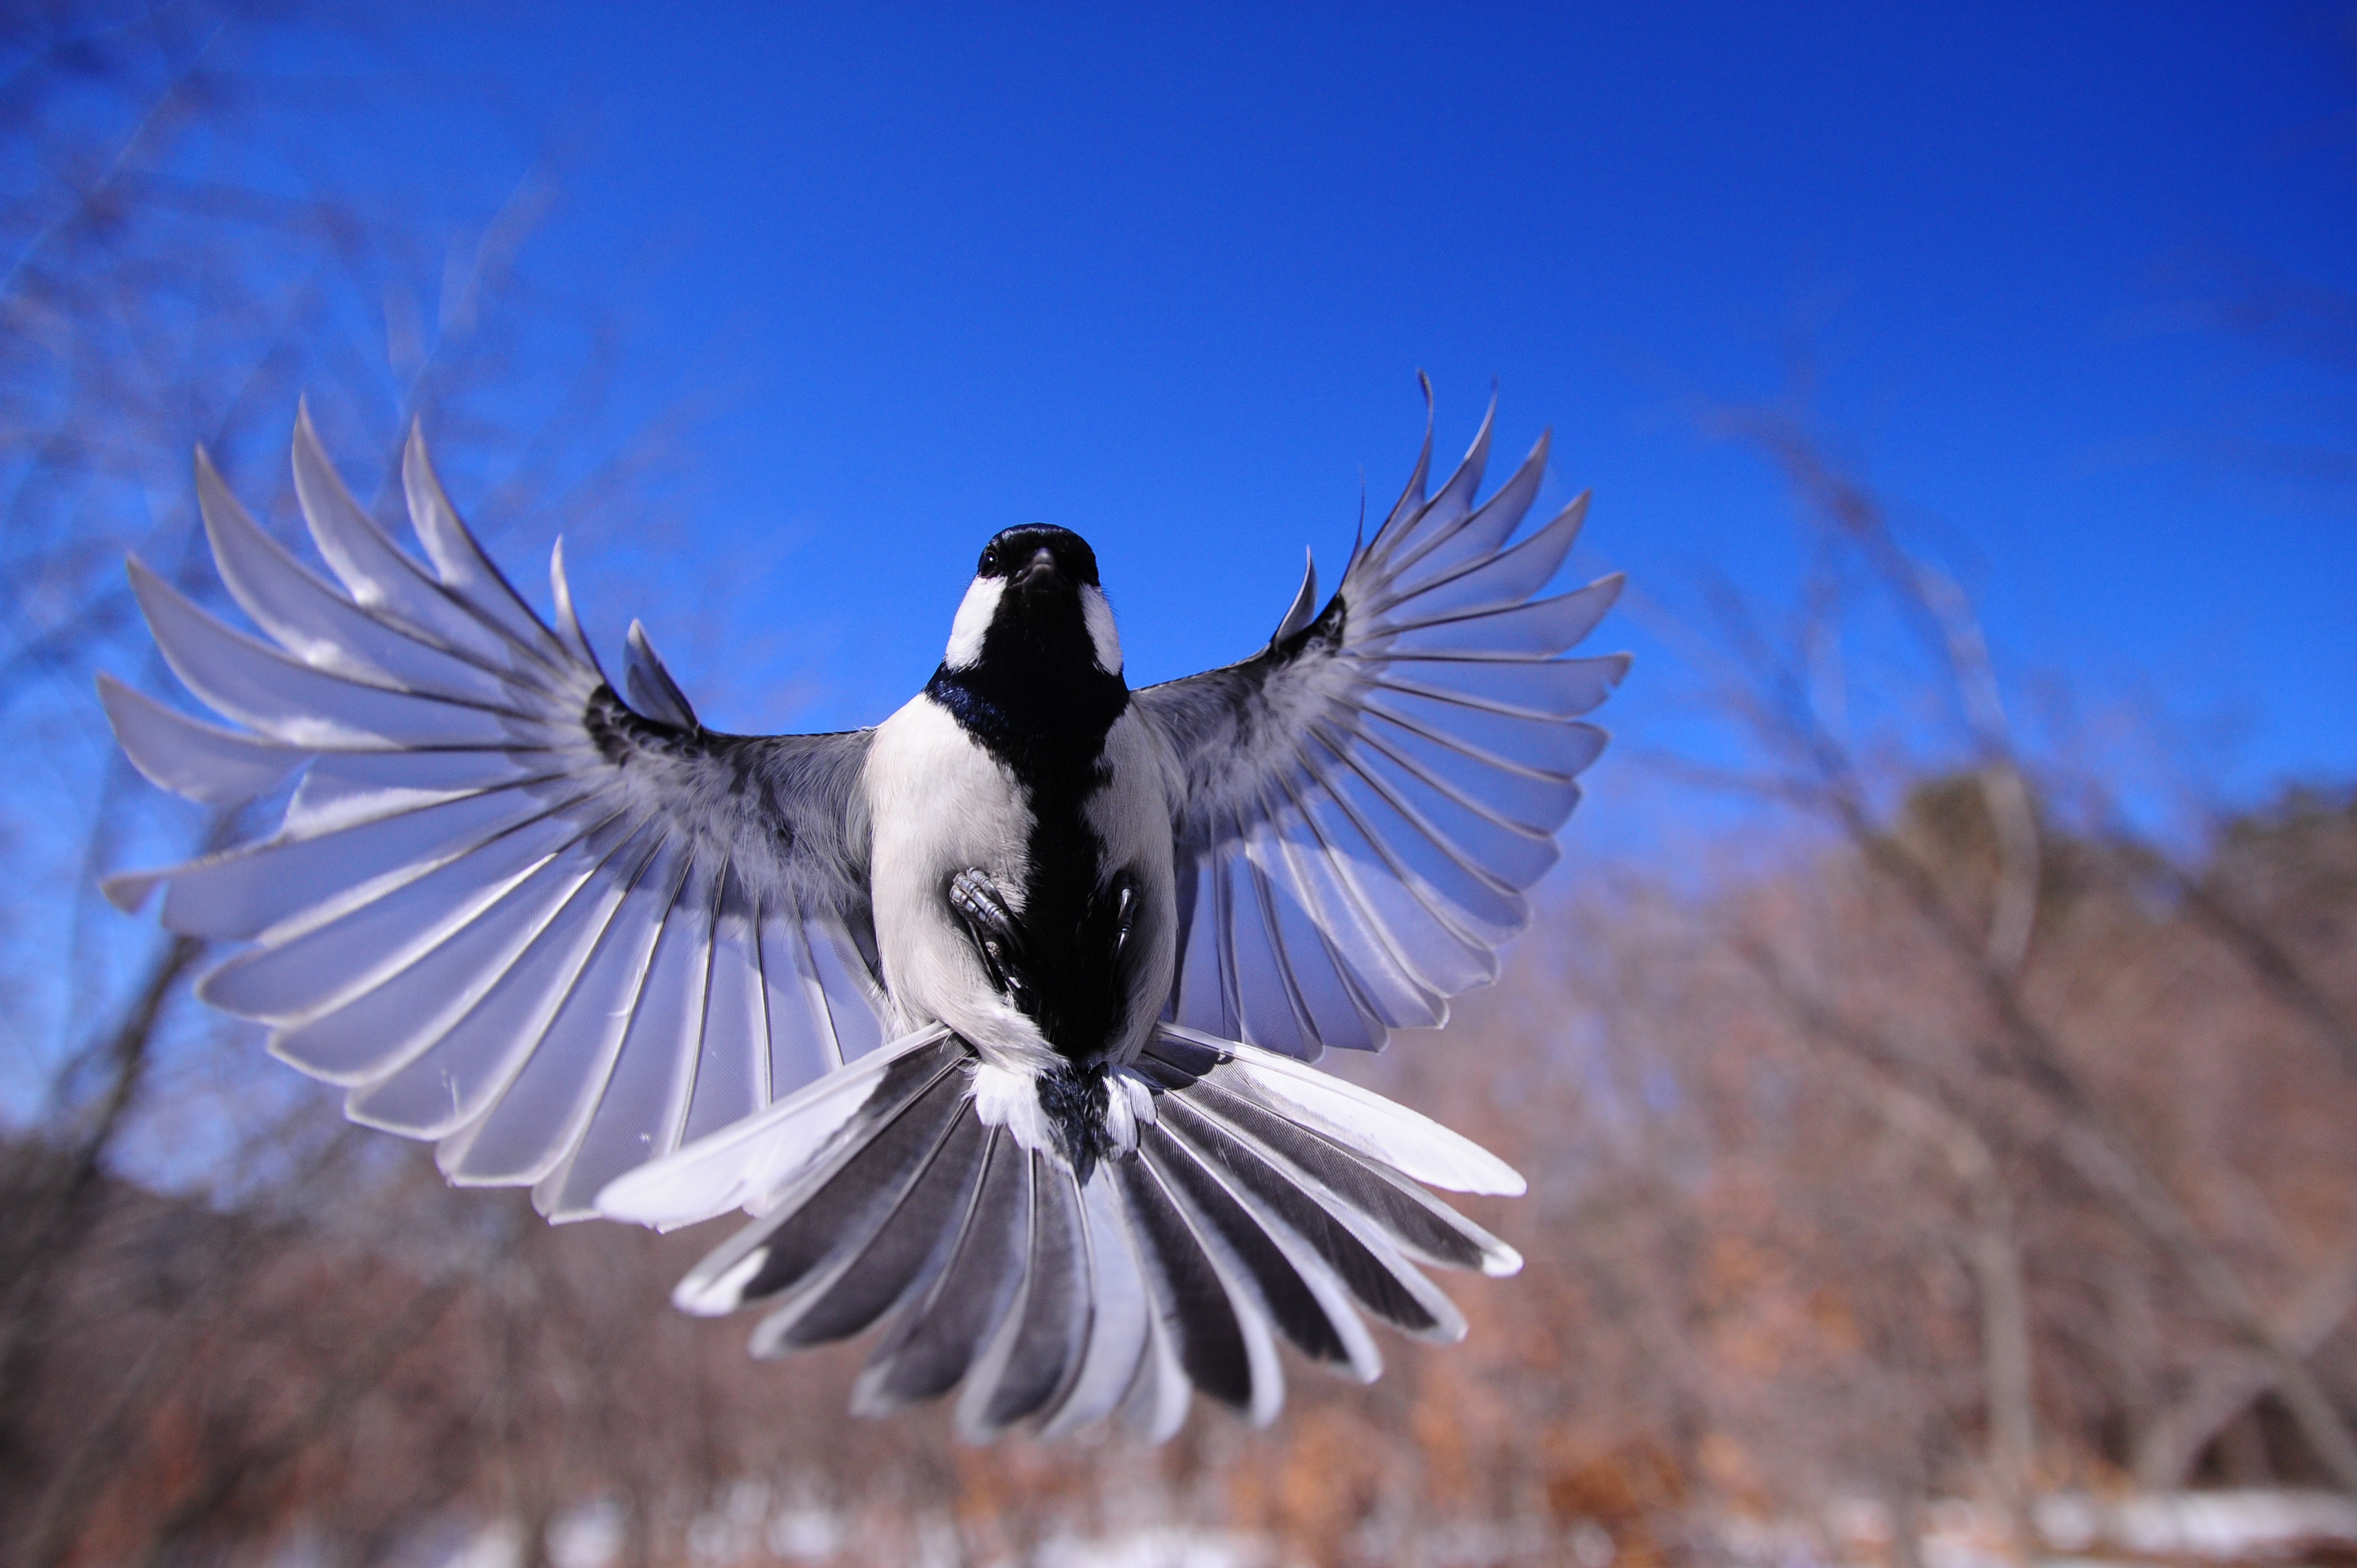
bird, wing, sky, animal, wildlife, flight, fauna, birds, vertebrate, new, magpie, at the moment, eurasian magpie, night bird, perching bird, crow like bird